Rashid al-Din Hamadani

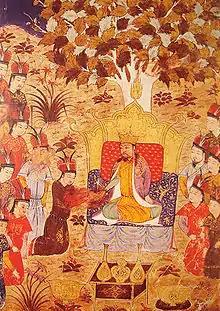
Genghis Khan (center) at the coronation of his son Ögedei, illustration by Rashid al-Din, early 14th century

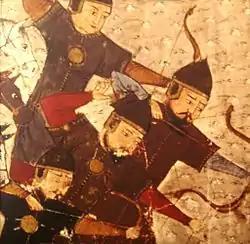
Mongol soldiers in the "Jāmiʿ al-Tawārīkh" of Rashid al-Din, BnF. MS. Supplément Persan 1113. 1430-1434 AD.

Rashid al-Din was born in 1247 into a Persian Jewish family from Hamadan province. His grandfather had been a courtier to the founder of the Ilkhanate, Hulagu Khan, and Rashid al-Din's father was an apothecary at the court. He converted to Islam around the age of thirty.